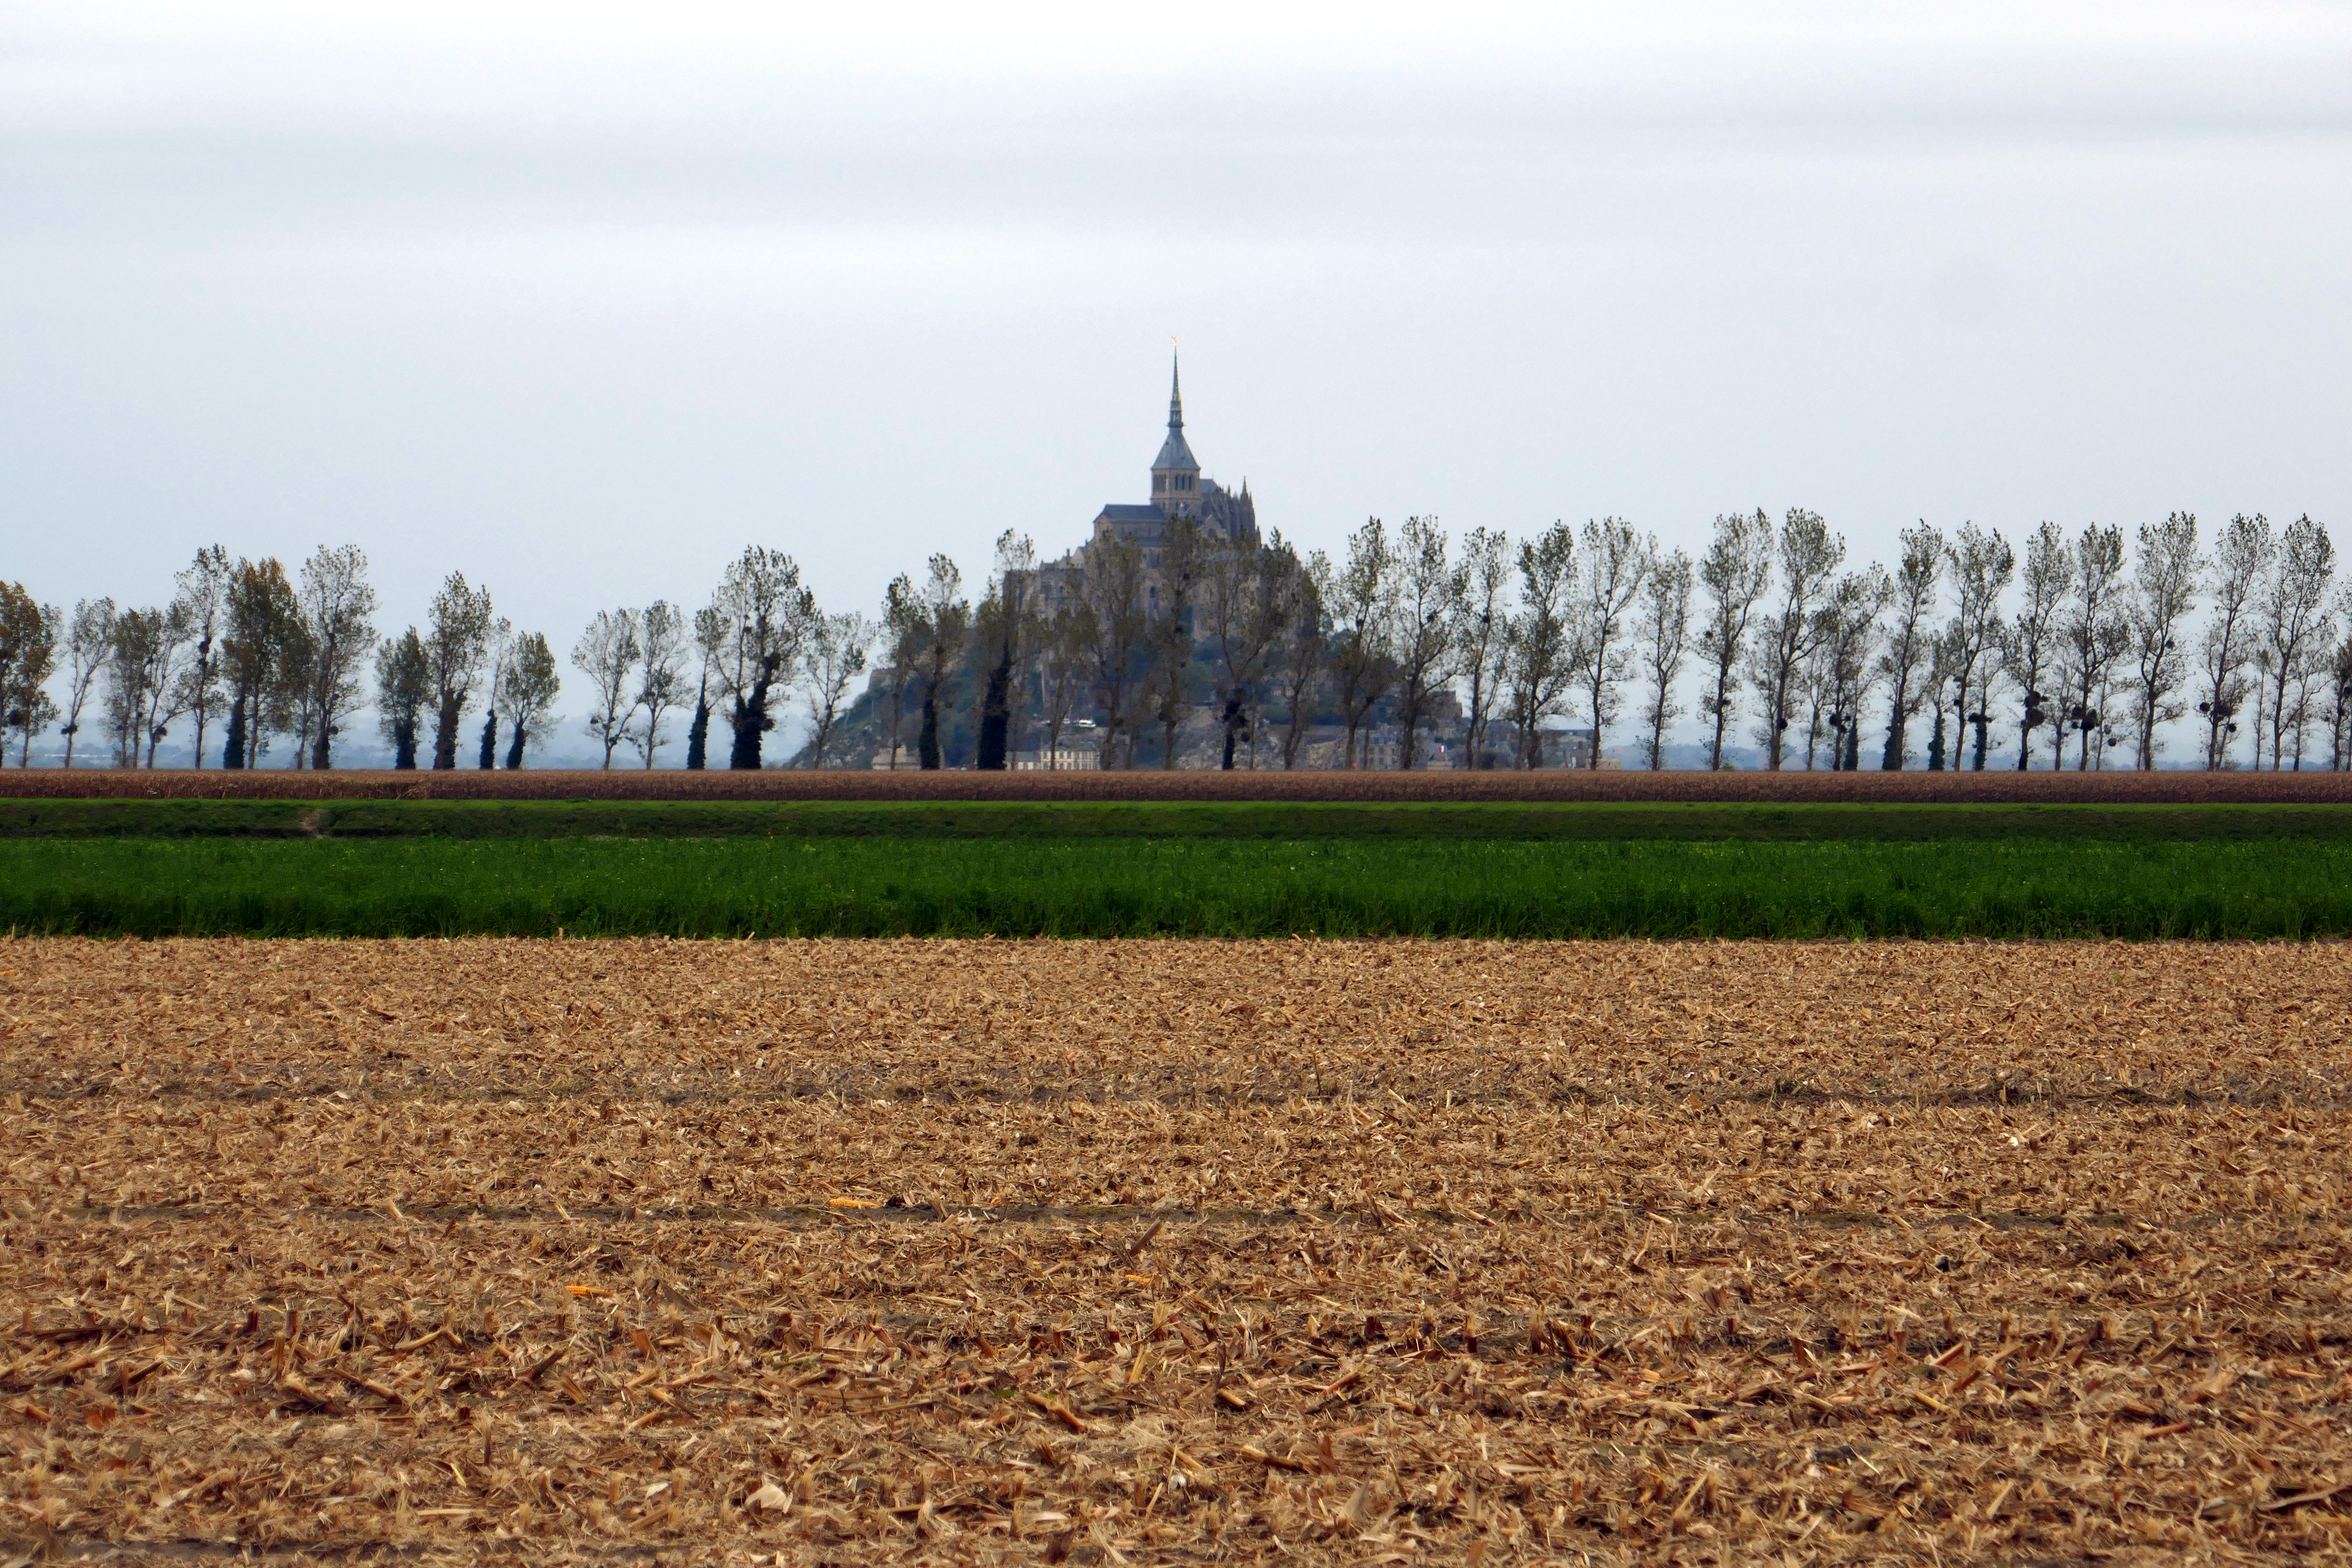
france, normandy, europe, tourism, mont saint michel, sky, plant, natural landscape, cloud, tree, agriculture, landscape, grass, grassland, horizon, event, prairie, plantation, soil, steppe, field, building, pasture, cash crop, harvest, wheat, hill, straw, crop, spire, paddy field, farm